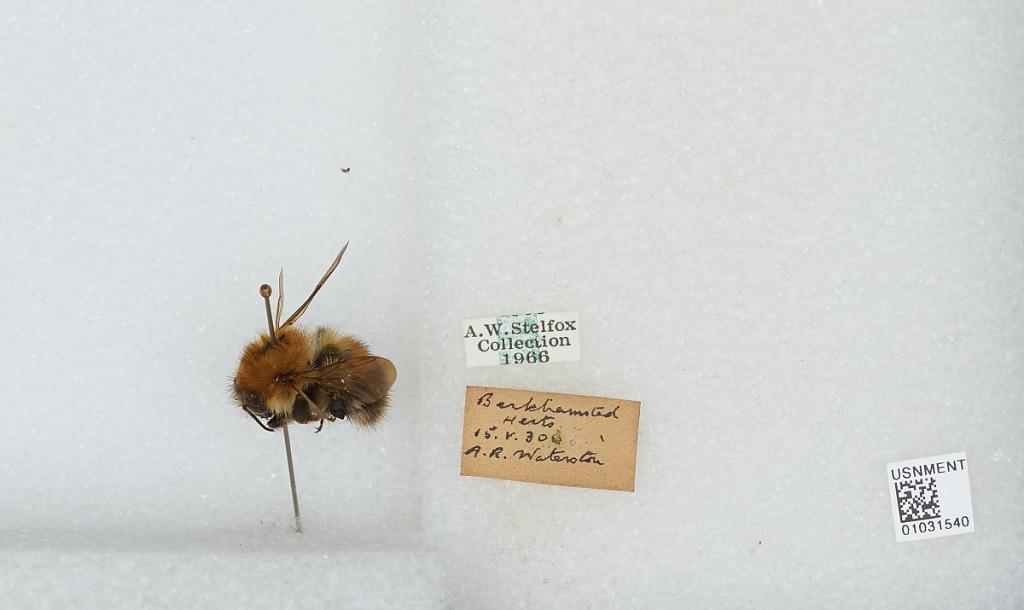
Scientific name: Bombus (Thoracobombus) pascuorum (Scopoli)
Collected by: A. Waterston
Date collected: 1930-5-15
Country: United Kingdom
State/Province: England
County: Hertfordshire
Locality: Berkhamsted
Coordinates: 51.7603, -0.56784